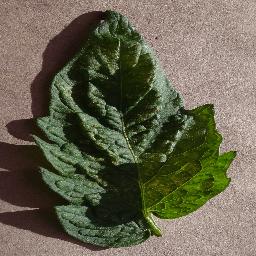
Label: Tomato___Spider_mites Two-spotted_spider_mite